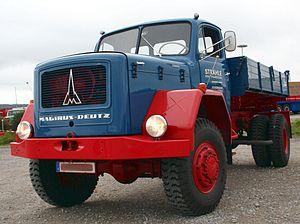
Magirus-Deutz est un constructeur de camions, véhicules incendie et d'autobus allemand englobé dans le groupe IVECO le 1ᵉʳ janvier 1975.